Alexander Pomerantsev

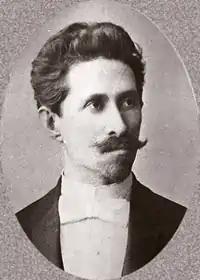

Alexander Nikanorovich Pomerantsev (11 November 1849 — 27 October 1918) was a Russian architect and educator responsible for some of the most ambitious architectural projects realized in Imperial Russia and Bulgaria at the turn of the 20th century. An accomplished eclecticist, Pomerantsev practiced Art Nouveau, Byzantine, Russian Revival styles and collaborated with leading structural engineers of his period in creating new types of commercial buildings.